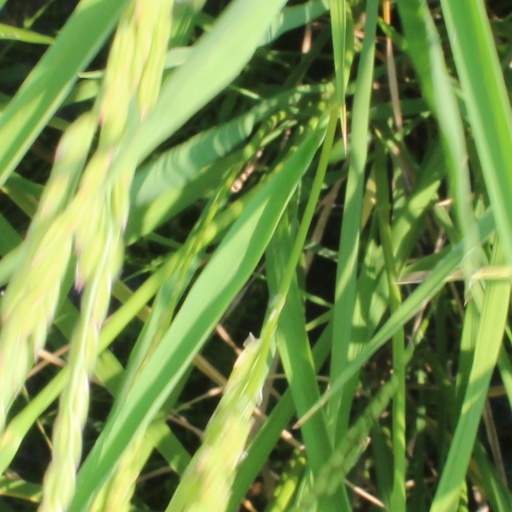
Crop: rice